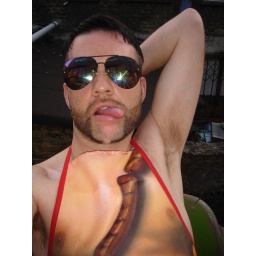
2006-07-02 red lobster in a black cabinet 027